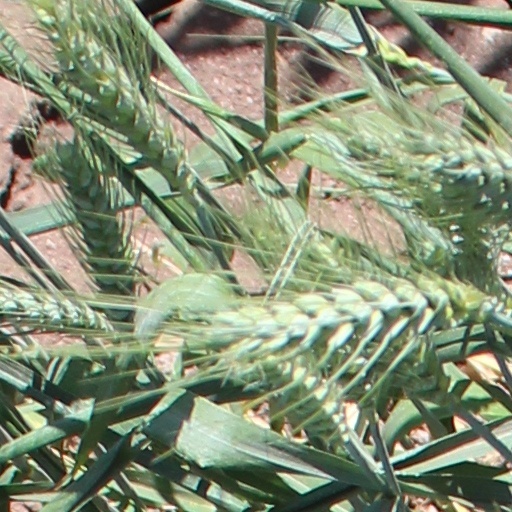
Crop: wheat